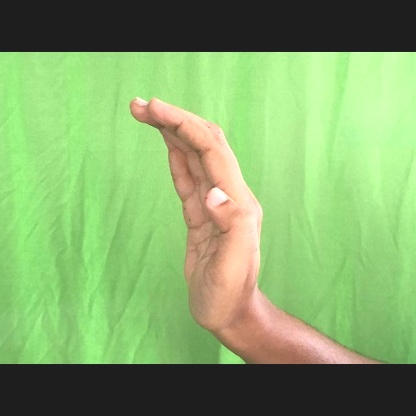
Mudra: Sarpasirsha